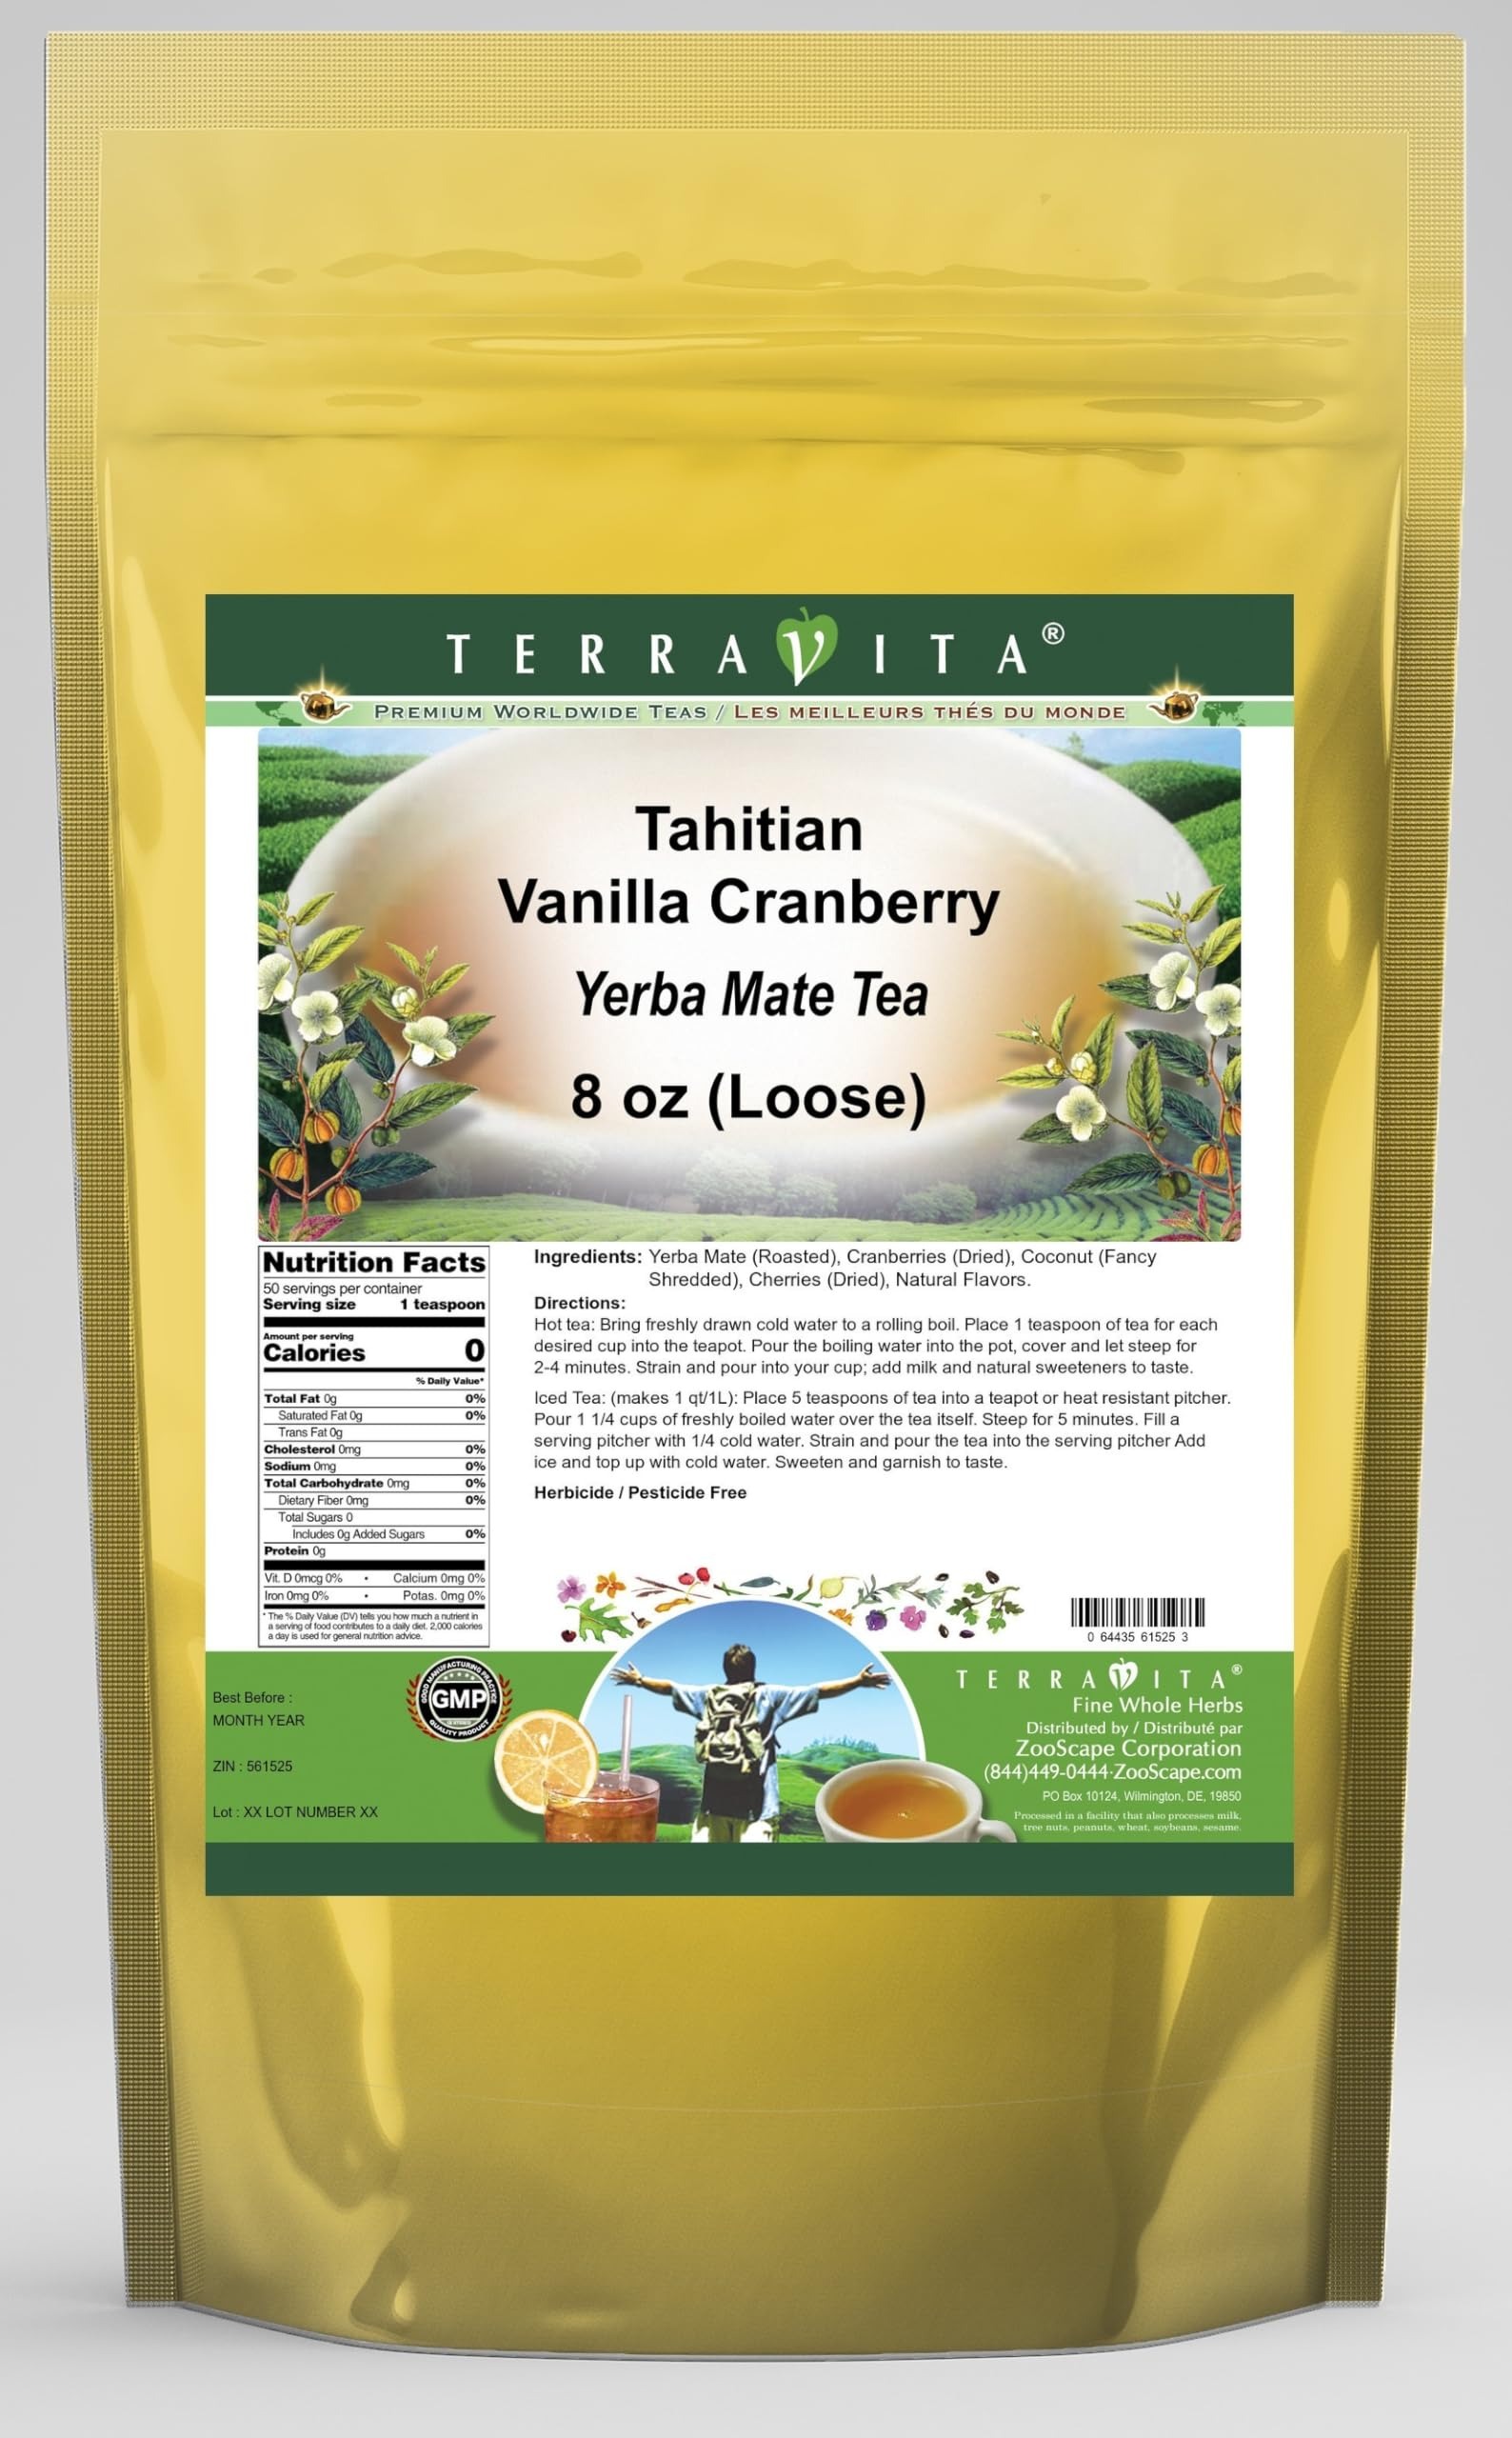
Item Name: Tahitian Vanilla Cranberry Yerba Mate Tea (Loose) (8 oz, ZIN: 561525)
Bullet Point 1: Our Tahitian Vanilla Cranberry Yerba Mate tea is a scrumptuous all-natural flavored Yerba Mate coffee substitute with Cranberries, Coconut and Cherries that will refresh you with its terrific taste! You will enjoy the earthy and acidity-free Tahitian Vanilla Cranberry aroma and flavor again and again! - Ingredients: Yerba Mate, Cranberries, Coconut, Cherries and Natural Tahitian Vanilla Cranberry Flavor.
Bullet Point 2: No fillers.
Bullet Point 3: Manufacturer: TerraVita
Bullet Point 4: Size: 8 oz
Bullet Point 5: Loose Leaf Yerba Mate Tea - Packed in a convenient upright pouch!
Product Description: Our Tahitian Vanilla Cranberry Yerba Mate tea is a scrumptuous all-natural flavored Yerba Mate coffee substitute with Cranberries, Coconut and Cherries that will refresh you with its terrific taste! You will enjoy the earthy and acidity-free Tahitian Vanilla Cranberry aroma and flavor again and again! - Ingredients: Yerba Mate, Cranberries, Coconut, Cherries and Natural Tahitian Vanilla Cranberry Flavor. - Hot tea brewing method: Bring freshly drawn cold water to a rolling boil. Place 1 teaspoon of tea for each desired cup into the teapot. Pour the boiling water into the pot, cover and let steep for 2-4 minutes. Strain and pour into your cup; add milk and natural sweeteners to taste. - Iced tea brewing method: (to make 1 liter/quart): Place 5 teaspoons of tea into a teapot or heat resistant pitcher. Pour 1 1/4 cups of freshly boiled water over the tea itself. Steep for 5 minutes. Fill a serving pitcher with 1/4 cold water. Strain and pour the tea into the serving pitcher Add ice and top up with cold water. Sweeten and garnish to taste. - TerraVita is an exclusive line of premium-quality, natural source products that use only the finest, purest and most potent ingredients found around the world. TerraVita is hallmarked by the highest possible standards of purity, potency, stability and freshness. All of our products are prepared with the highest elements of quality control, from raw materials through the entire manufacturing process, up to and including the moment that the bottles or bags are sealed for freshness and shipped out to you. Our highest possible standards are certified by independent laboratories and backed by our personal guarantee. - TerraVita exists to meet and ensure your family's health and wellness without the harmful effects of chemicals and health pro
Value: 8.0
Unit: Ounce

Price: 26.14